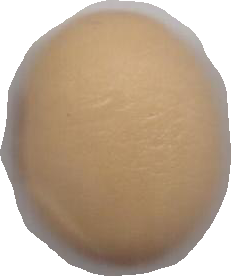
Variety: Anjasmoro